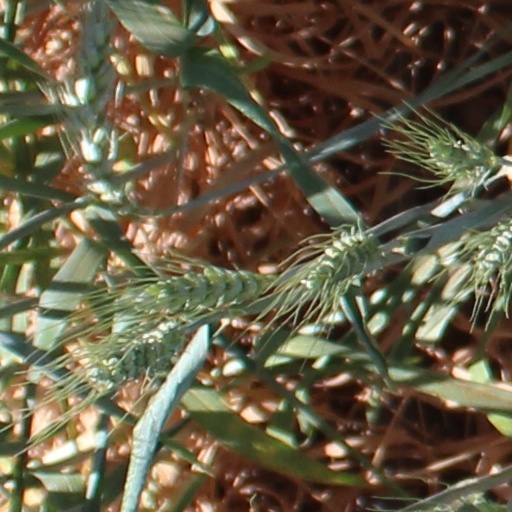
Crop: wheat